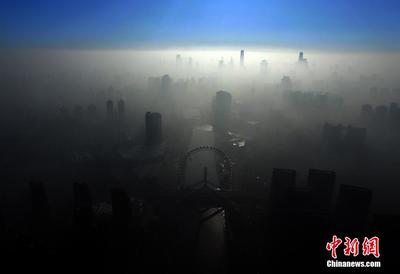
Weather: foggy or hazy